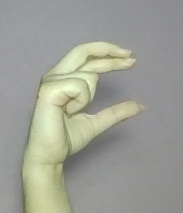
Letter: thal